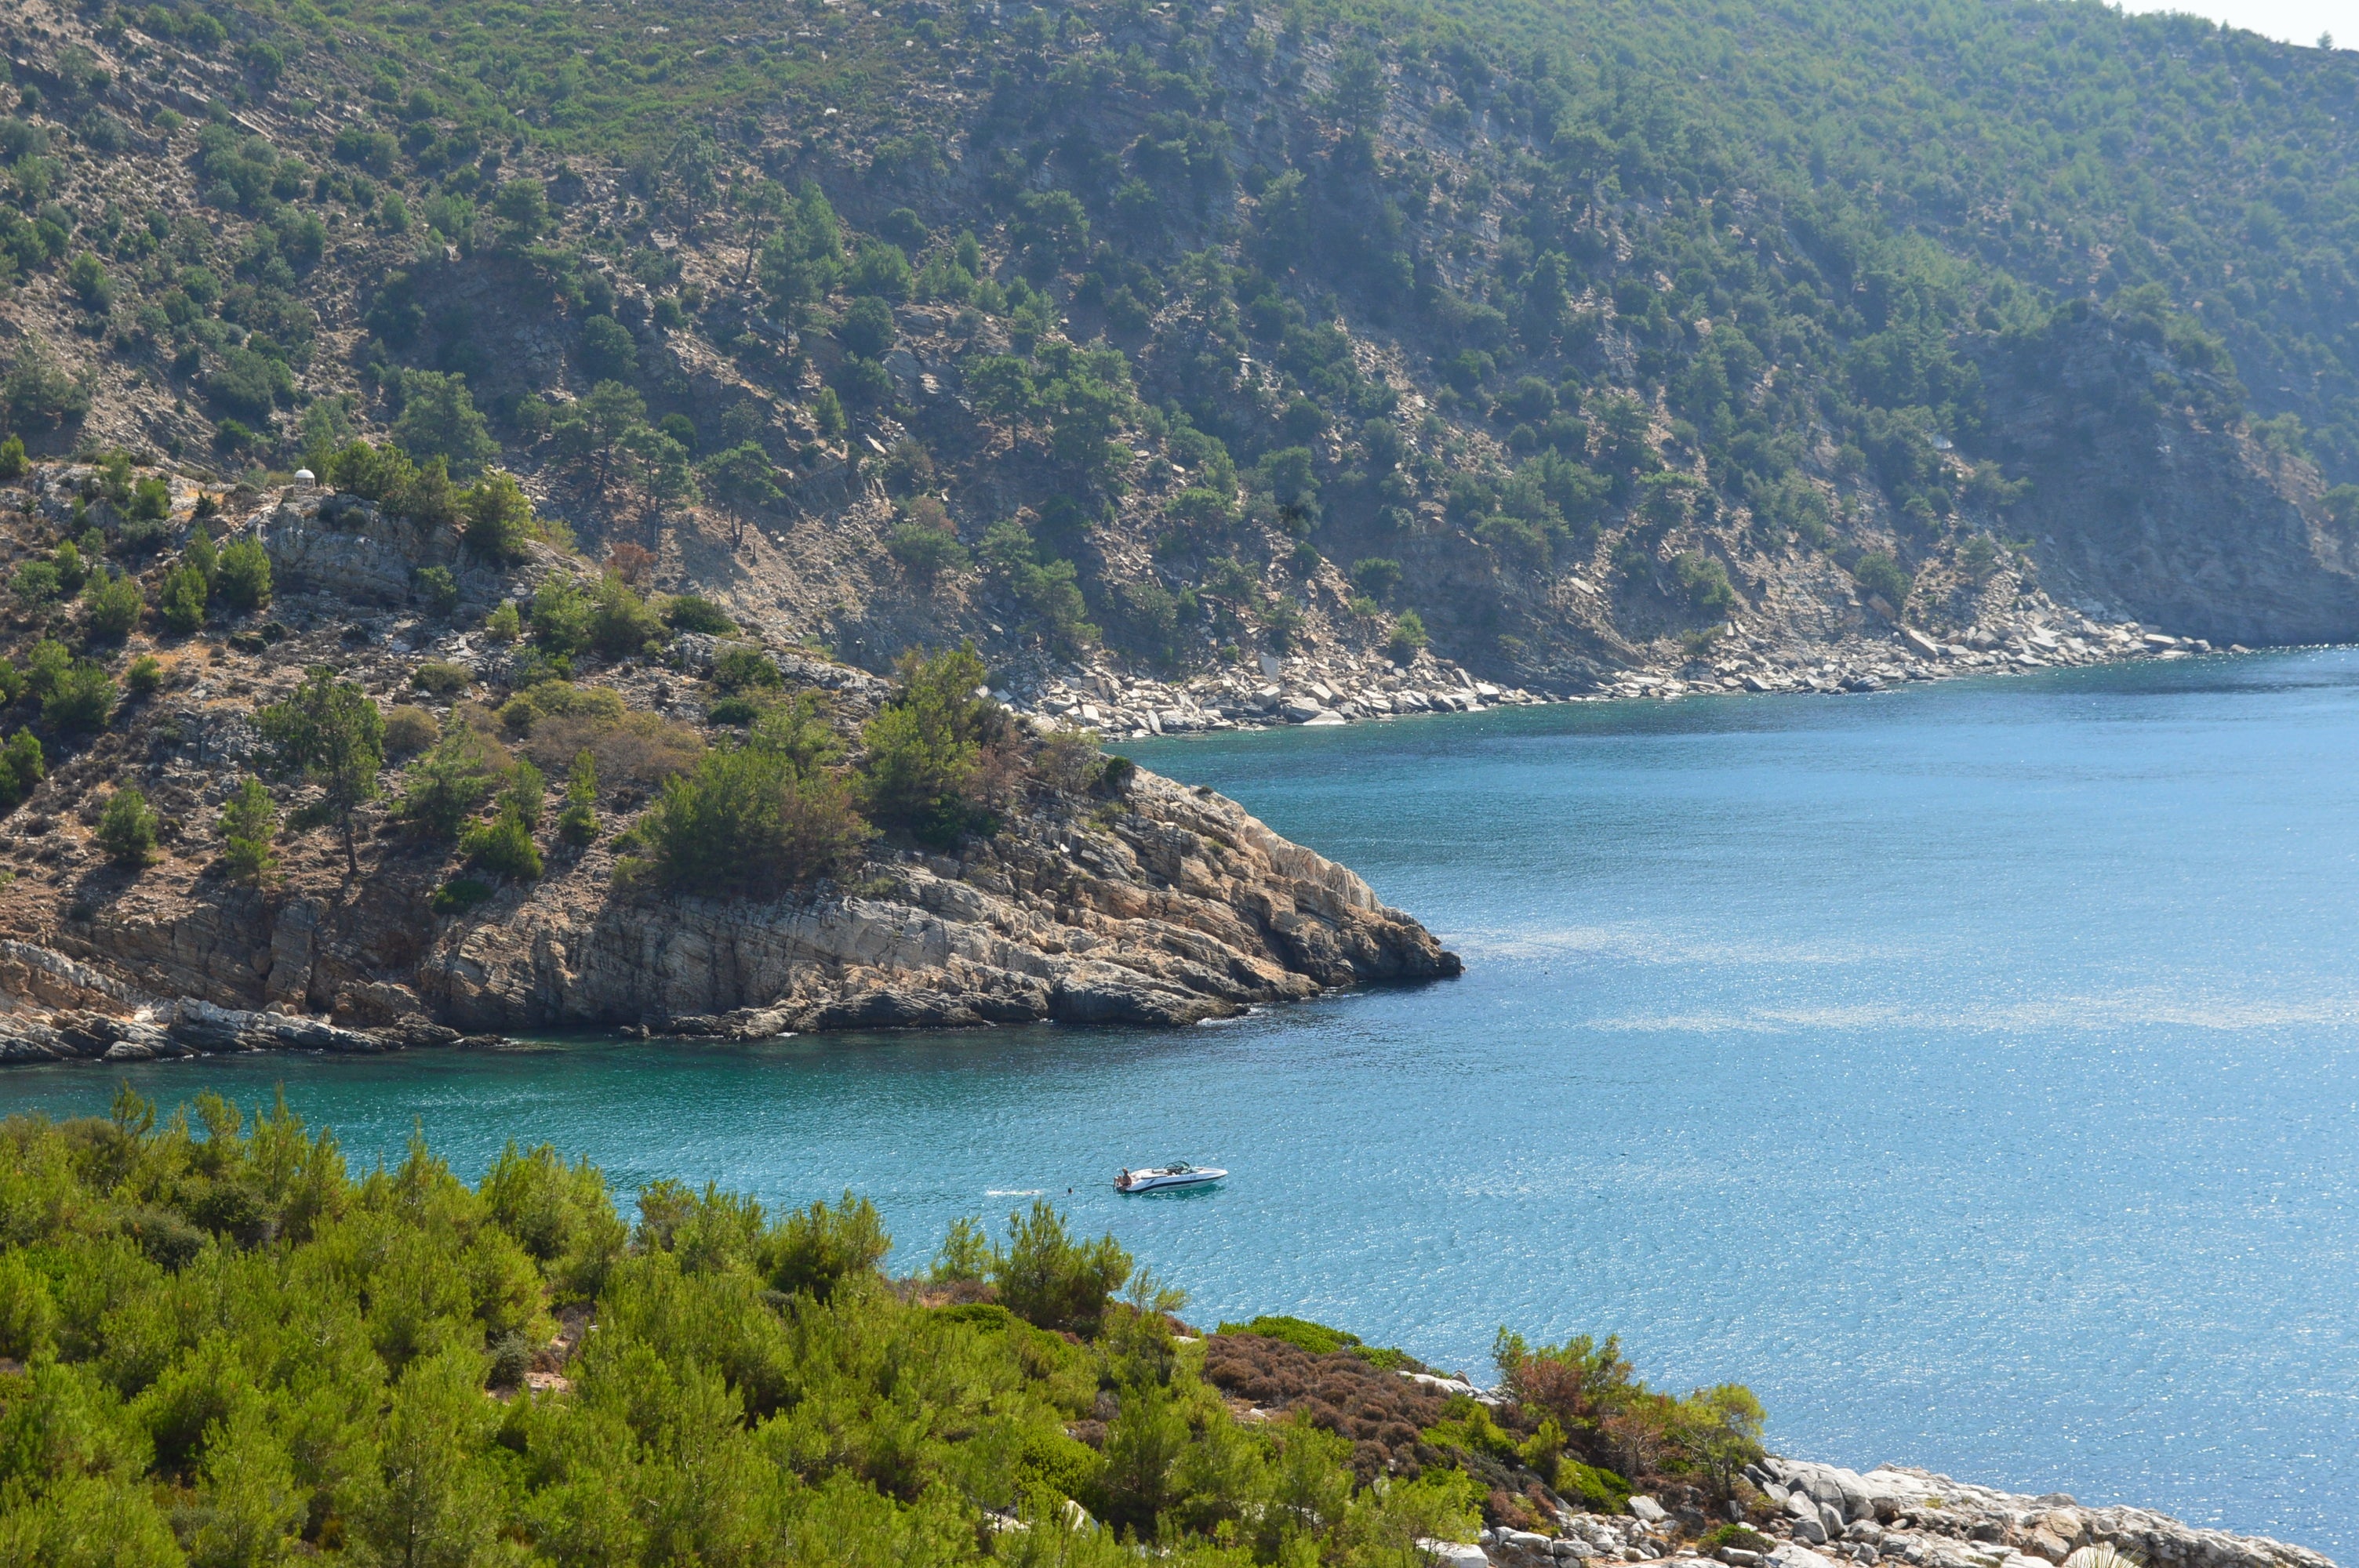
beach, sea, coast, ocean, shore, cliff, cove, inlet, bay, fjord, reservoir, terrain, body of water, headland, loch, cape, islet, landform, geographical feature, promontory